Barrio Azteca Historic District

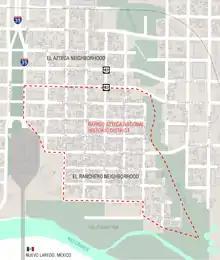
El Azteca Historic District Boundaries

Neighborhood east of Downtown Laredo, Roughly bounded by Interstate 35, Matamoros Street (U.S. Highway 83), Zacate Creek, and the Rio Grande.